White boar

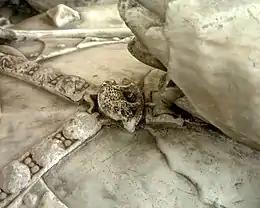
The white boar badge of Richard III as pendant to a Yorkist livery collar on the tomb monument of Sir Ralph Fitzherbert (died 1483), in St Mary and St Barlock's Church, Norbury in Derbyshire.

Richard was villainized after his death by the Tudor dynasty that followed his brief reign, and most of his badges would no doubt have been hurriedly discarded after his death. Only two examples survived on tomb monuments, one of which was destroyed in the 20th century. The sole remaining example is a pendant white boar on a Yorkist livery collar carved in the alabaster effigy of Sir Ralph Fitzherbert, who died in Richard's reign in 1483. A number of metal badges, for pinning to the chest or a hat, have survived in lead, silver, and gilded copper high relief, the last found at Richard's home of Middleham Castle in Yorkshire, and very likely worn by one of his household when he was Duke of Gloucester.